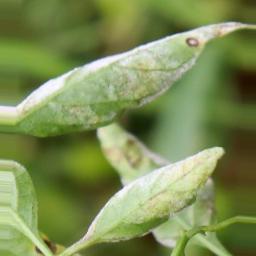
Label: powdery mildew